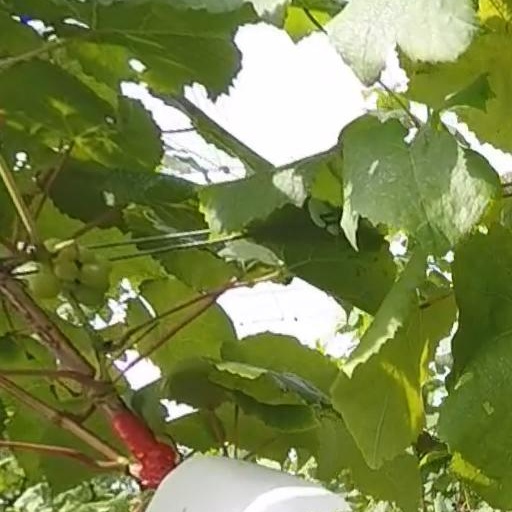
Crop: grape